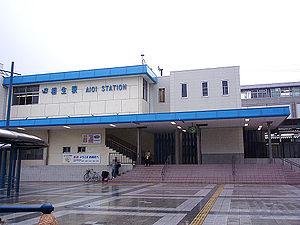
La gare d'Aioi est une gare ferroviaire de la ville d'Aioi au Japon. La gare est desservie par la ligne Shinkansen Sanyō et les lignes conventionnelles d'Akō et Sanyō de la JR West.